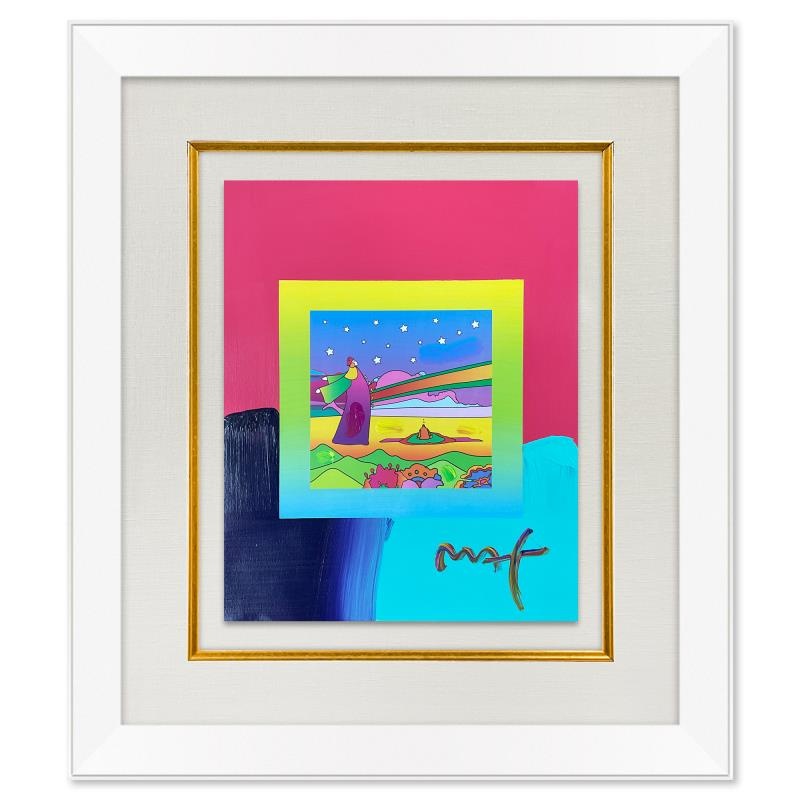
Two Sages with Stars
"Two Sages with Stars" is a one-of-a-kind acrylic mixed media on paper, hand signed by Peter Max. The piece comes custom framed with a backside cutout to display Peter Max Studio registration number 251988 certifying authenticity. Measures approx. 28" x 24" (frame), 18" x 14" (image). This item requires special handling and may have a longer than usual turnaround.
Brand: Peter Max
Category: Home & Garden > Decor > Artwork > Posters, Prints, & Visual Artwork > Visual Artwork